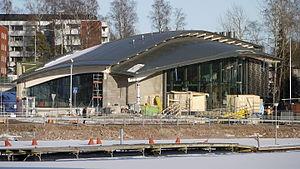
La liste des stations du métro d'Helsinki est une liste exhaustive des stations du réseau métropolitain de la ville d'Helsinki, capitale de la Finlande.